Sons of Silence

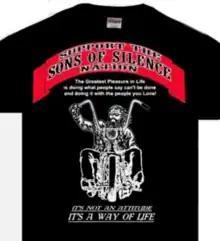
A Sons of Silence support T-shirt.

The Sons of Silence Motorcycle Club was founded in Niwot, Colorado in 1966 by Bruce Gale "The Dude" Richardson, who was living in Longmont after serving in the U.S. Navy from July 1958 to February 1960. Richardson later left the club and died of natural causes in Scottsbluff, Nebraska on March 26, 2013. The Sons of Silence's national headquarters were moved to Colorado Springs. Another influential figure in the club's history was Leonard Lloyd "J.R." Reed, Jr. Also a navy veteran who served from 1965 until 1969, Reed succeeded Richardson as the Sons of Silence's national president in 1977 and held the position for twenty-two years. In the 1990s, Reed and Richard Lester, an attorney and motorcyclist, formed the Colorado Confederation of Clubs, which improved communication between motorcycle clubs and provided a means to avoid conflict. Reed died at the age of 55 in Denver on June 20, 2003 and was given a club funeral featuring a large funeral procession of motorcyclists on Interstate 25.